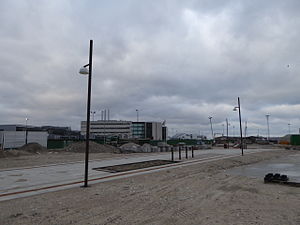
Harwichgade
Harwichgade i januar 2016.
Harwichgade er en gade i Århusgadekvarteret i Nordhavnen i København, der ligger mellem Helsinkigade og Fortkaj. Gaden er opkaldt efter den engelske havneby Harwich.